Ips (beetle)

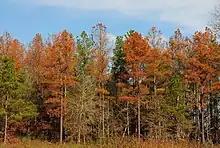
"Ips avulsus" infestation in loblolly pines ("Pinus taeda")

As native species, these beetles are a natural part of their environment, excavating snags and providing food for insectivores. "I. typographus" is described as "an essential component of every spruce forest ecosystem" as it digs through dead and dying wood tissue, helping to initiate the process of decomposition. In an abundance of dead and dying trees, after windthrow events, for instance, the beetles take advantage of plentiful food and shelter resources and their populations increase drastically. If the resources then dwindle, the large populations move into stands of healthy trees and become a problematic infestation. Their damage is usually not as severe as that of certain beetles in the genus "Dendroctonus", which sometimes share the habitat. "Ips" outbreaks are less common and usually shorter in duration, though severe outbreaks of "Ips typographus" in Europe in the 1990s inspired many new research studies of ips engravers.